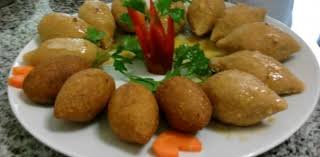
Yemek: icli_kofte